Ebrahim Raisi

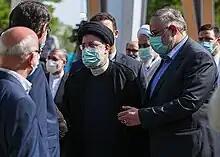
Raisi wearing a mask during the COVID-19 pandemic, 2022

In 2021, Raisi ran again for the presidency and won the election. The election had a 48.8% turnout, and 63% went to Raisi. Out of 28.9 million votes, around 3.7 million votes were not counted, likely because they were blank or otherwise invalid protest votes. According to many observers, the 2021 Iranian presidential election was rigged in favour of Raisi.